Ze'ev Sherf

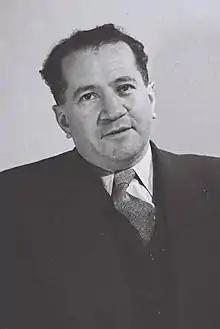
Sherf in 1948

Ze'ev Sherf (21 April 1904 – 18 April 1984) was an Israeli politician who held several ministerial portfolios in the 1960s and 1970s.